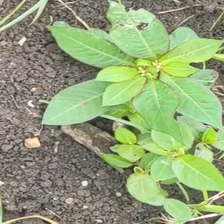
Weed species: Moti_dudhi(Euphorbia_geneculata_L)